Paul Azinger

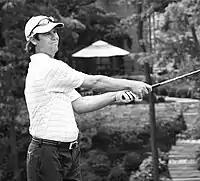
Azinger in 2005

Paul William Azinger (born January 6, 1960) is an American professional golfer and TV golf He won 12 times on the PGA Tour, including one major championship, the 1993 PGA Championship. He spent almost 300 weeks in the top-10 of the Official World Golf Ranking between 1988 and 1994.